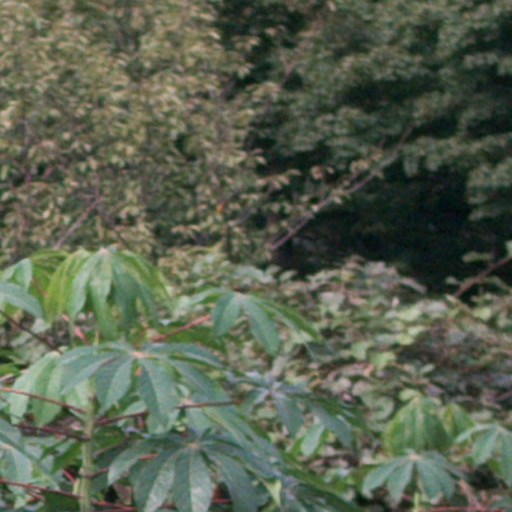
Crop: cassava